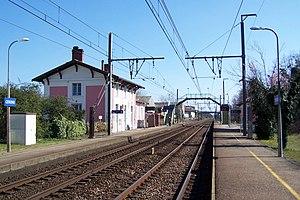
Gare de Cérons (Gironde, France)
La gare de Cérons est une gare ferroviaire française de la ligne de Bordeaux-Saint-Jean à Sète-Ville, située sur le territoire de la commune de Cérons, dans le département de la Gironde en région Nouvelle-Aquitaine.